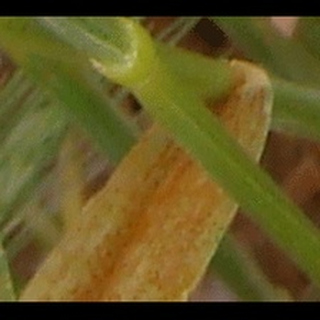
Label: wheat_brown_rust